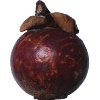
Label: Mangostan 1